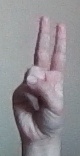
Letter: taa